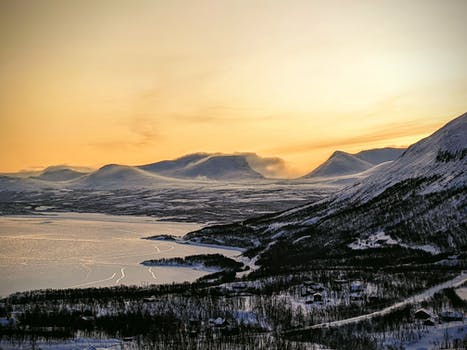
Label: No Watermark